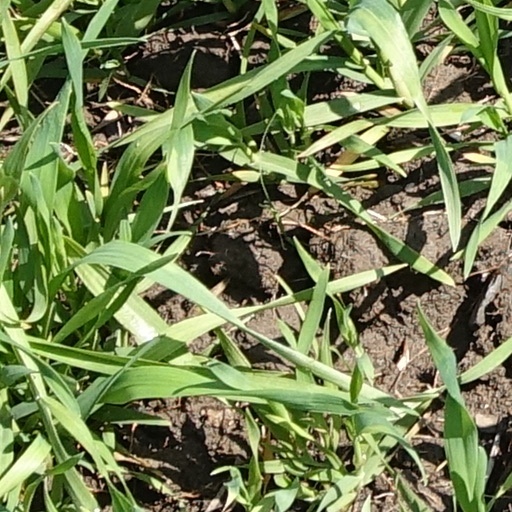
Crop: wheat